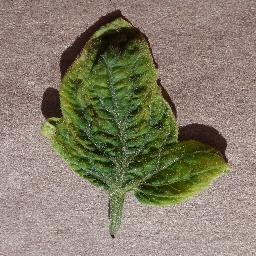
Label: Tomato___Tomato_Yellow_Leaf_Curl_Virus